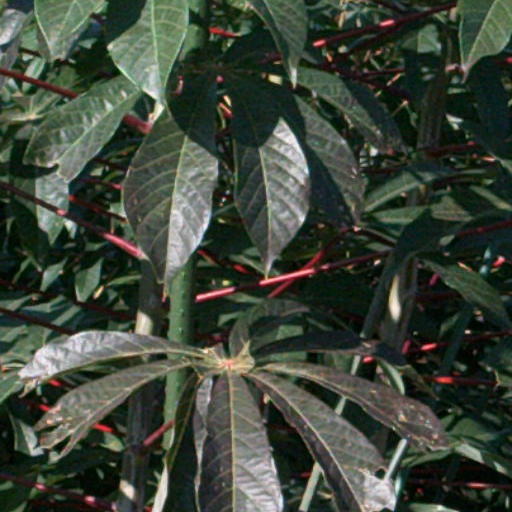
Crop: cassava